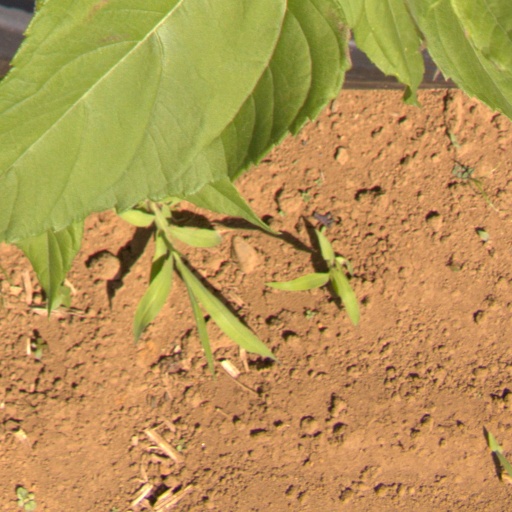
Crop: Jerusalem artichoke